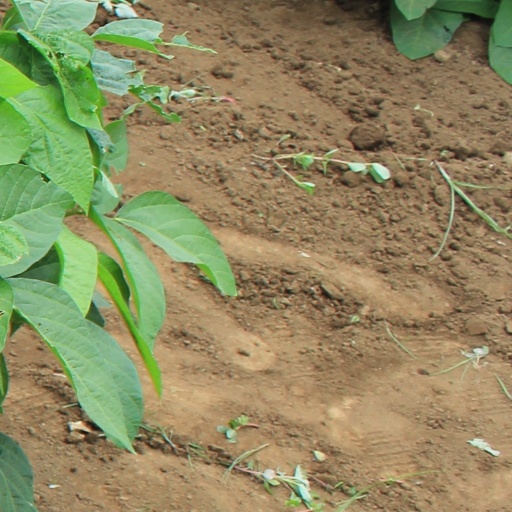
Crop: soybean